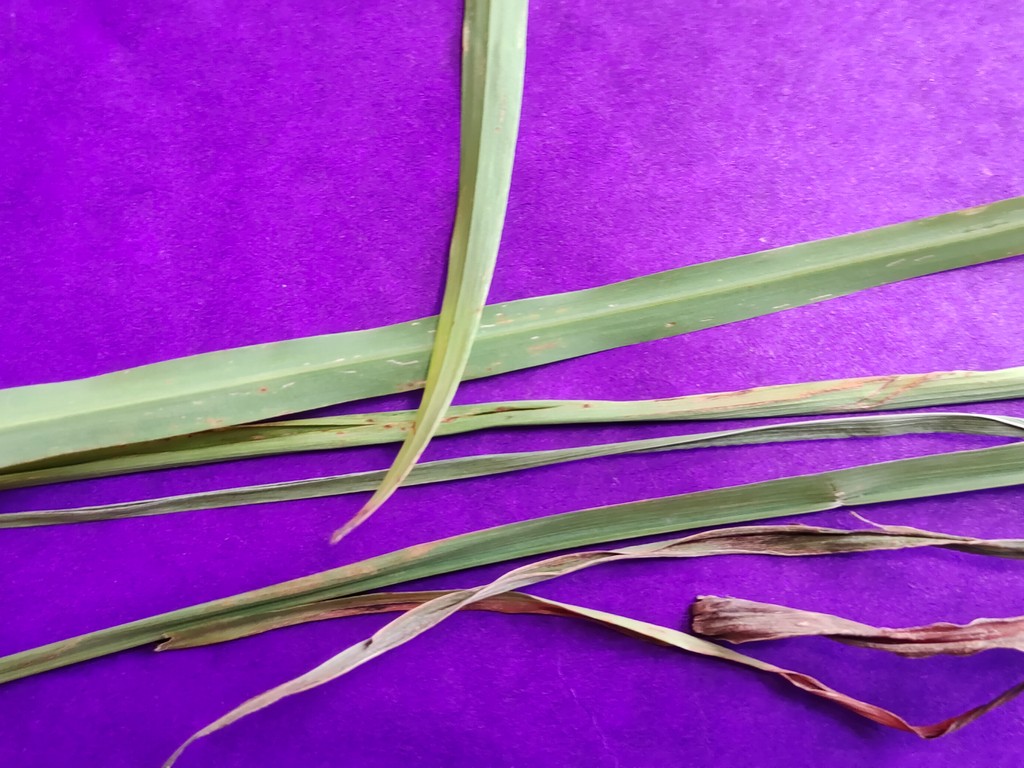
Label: Unhealthy